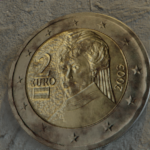
Coin value: 2euro
Country: at
Edition: standard